YIF1A

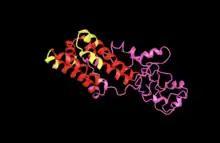
YIF1A protein structure generated by I-Tasser and visualized with iCn3D. Transmembrane domains are red, non-cytosolic domains are yellow, and cytosolic domains are deep pink.

The structure of YIF1A consist of approximately 59% alpha-helices, with TM helix and disordered regions making up the rest of the structure; no beta- strand was predicted.